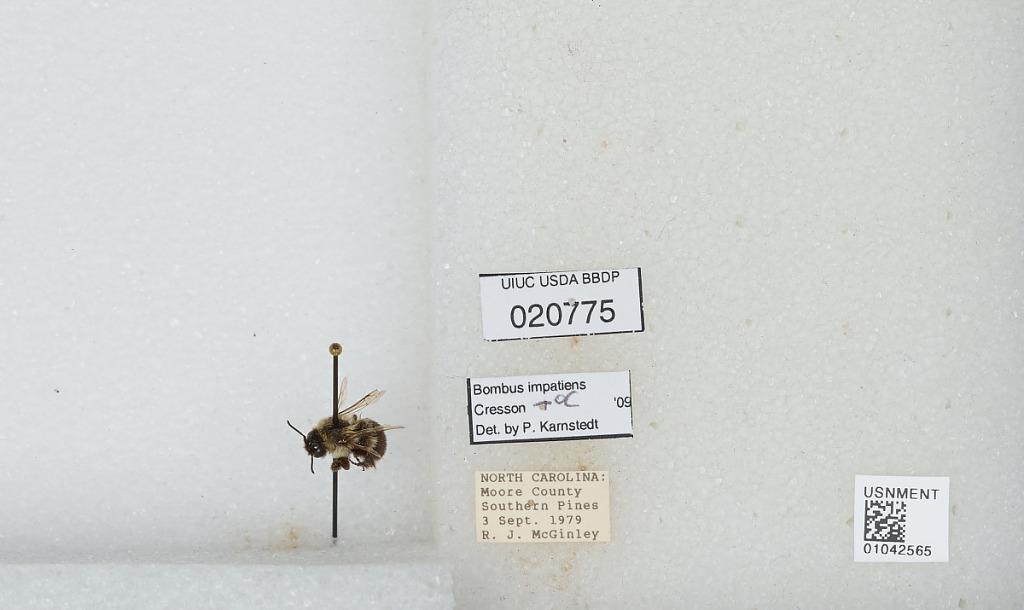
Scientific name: Bombus sp.
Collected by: R. McGinley
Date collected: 1979-9-3
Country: United States
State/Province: North Carolina
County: Moore
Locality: Southern Pines
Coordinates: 35.174, -79.3923
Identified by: Karnstedt, P.